Torrey Smith

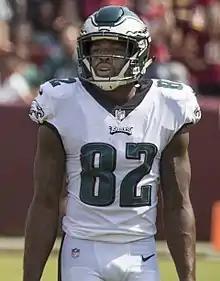
Smith with the Eagles in 2017

The Baltimore Ravens selected Smith with the 58th overall pick in the second round of the 2011 NFL draft. Smith, who ran the 40-yard dash in 4.41 seconds at the combine, was described as a deep threat that the team had missed the previous season.